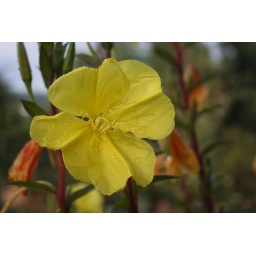
Not sure of the variety of this bright yellow flower at our cabin in Strawberry